Skew arch

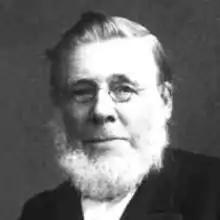
Edward Sang (1805–1890)

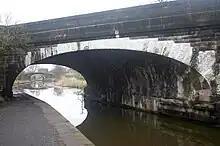
Bridge number 74A carrying the Bolton and Preston Railway over the Leeds and Liverpool Canal

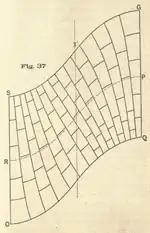
The development of the intrados of a skew arch built to the logarithmic pattern

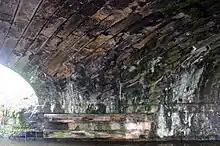
Detailed view of the intrados of bridge 74A

The search for a technically pure orthogonal method of constructing a skew arch led to the proposal of the logarithmic method by Edward Sang, a mathematician living in Edinburgh, in his presentation in three parts to the Society for the Encouragement of the Useful Arts between 18 November 1835 and 27 January 1836, during which time he was elected vice-president of the Society, though his work was not published until 1840.